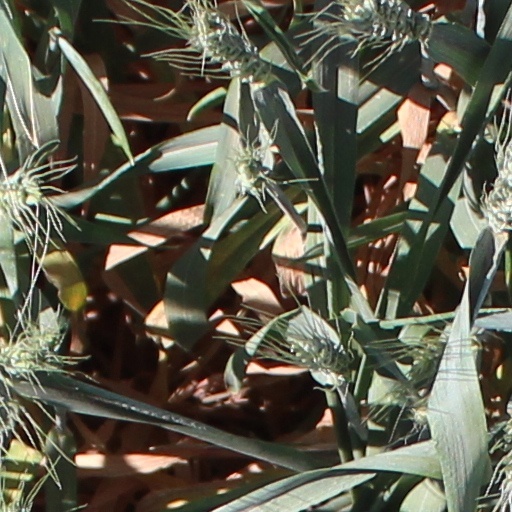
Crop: wheat